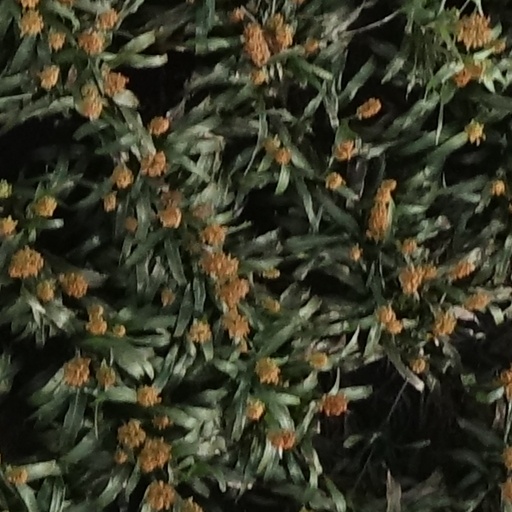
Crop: sorghum